May Morton

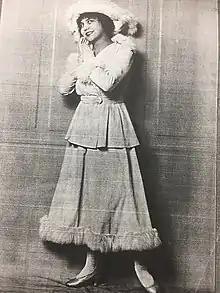
May Morton

Her first published review, dated 18 August 1913, was of her role as Mariette in "The Girl in the Taxi" at the Grand Opera House in Buxton. The play toured over the next few months, playing a week at a time at the Northampton Opera House, The New Theatre, Crewe, The Royalty Theatre, Chester, The Kursaal, Bognor, The Opera House, Coventry, The Theatre Royal Worcester, The Grand Llandudno, the Theatre Royal, South Shields and theatres in Lowestoft, Harrogate, Buxton, Morecambe, Southwold, Margate, Bognor, Weymouth, Worcester, Reading, Aldershot, Chatham, Ipswich, Colchester, Grimsby, York, Coventry, Burton-on-Trent, Lincoln, Grantham and Norwich.